Headlights in the Fog

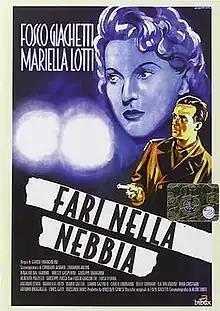

Headlights in the Fog is a 1942 Italian drama film directed by Gianni Franciolini and starring Fosco Giachetti, Luisa Ferida and Antonio Centa. The film's art direction was by Camillo Del Signore. It was made at the Palatino Studios in Rome and on location in Piedmont and Liguria.